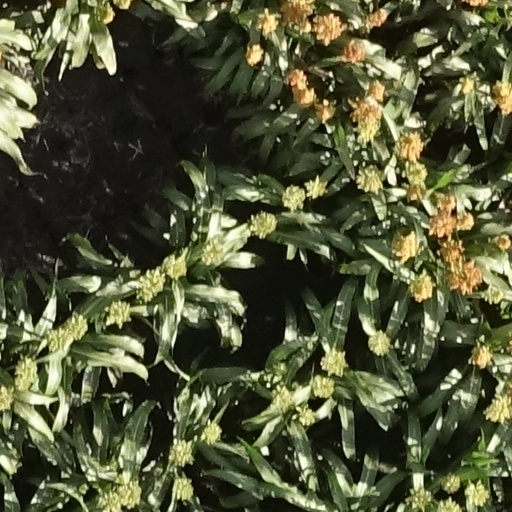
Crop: sorghum